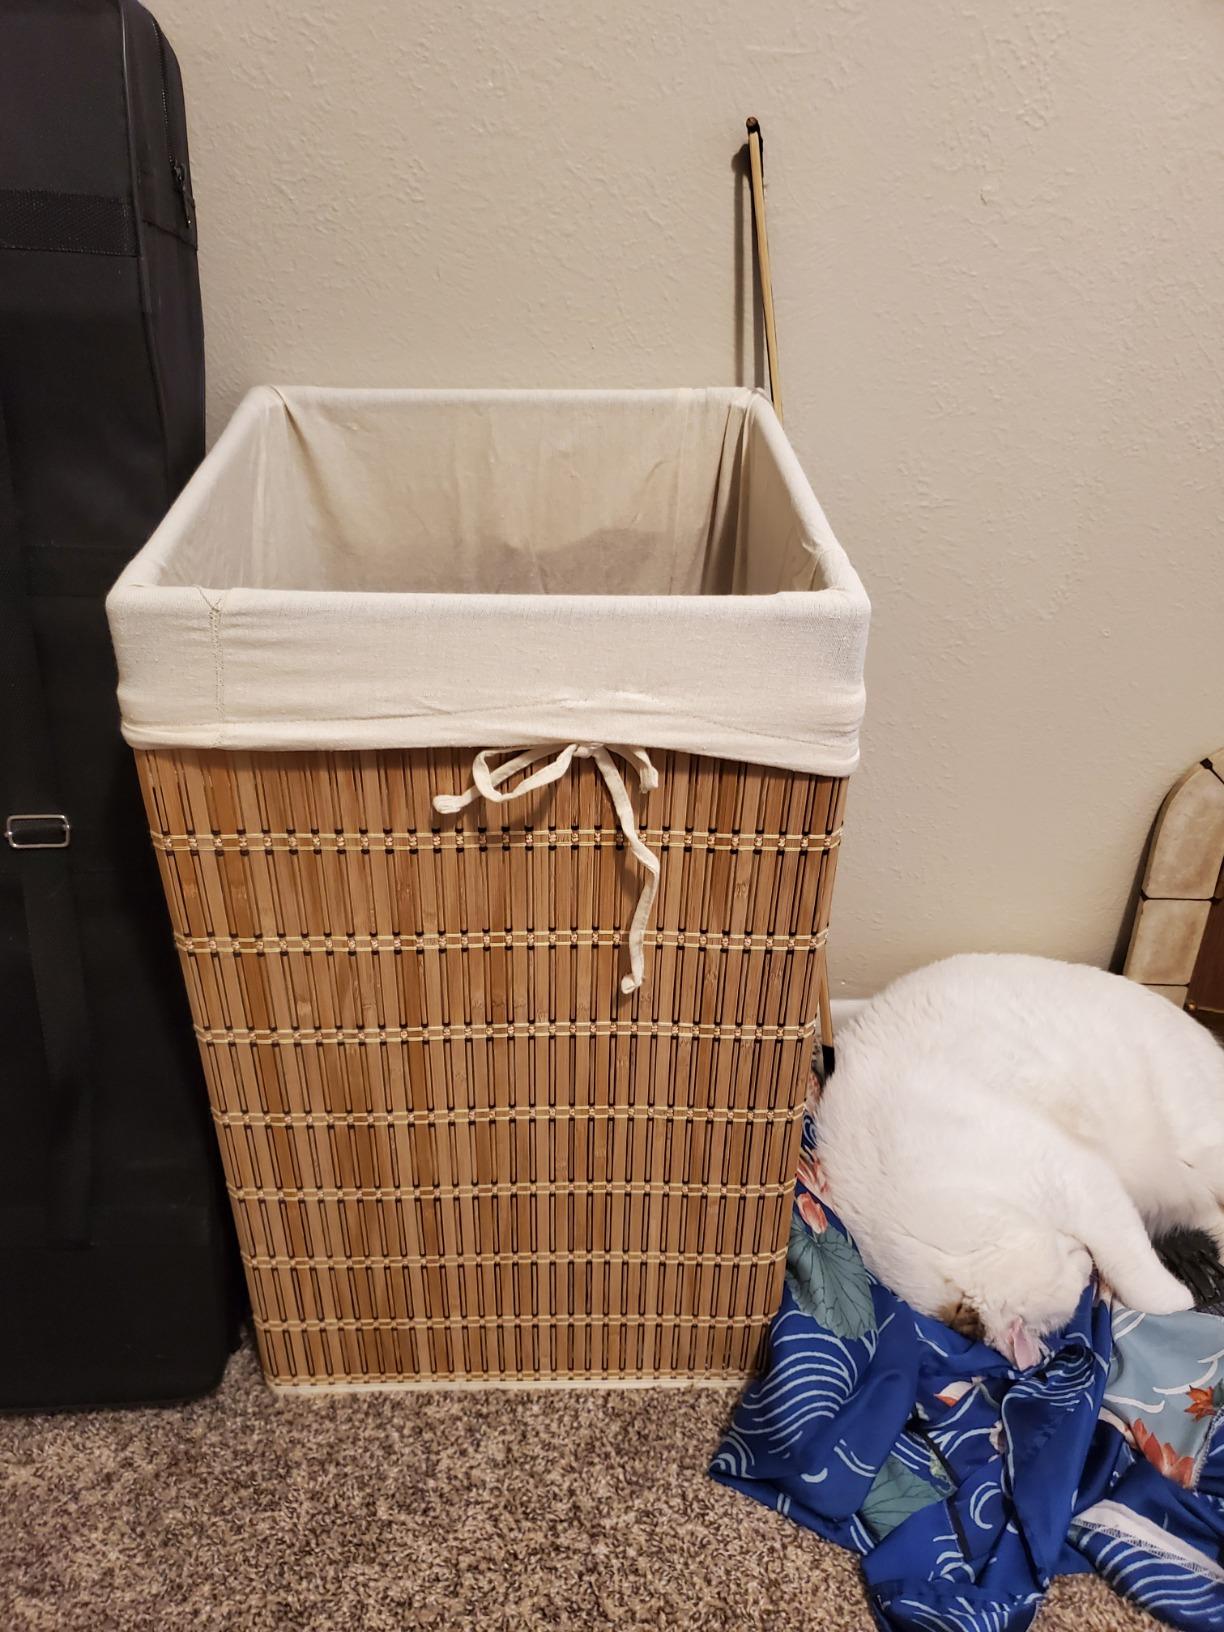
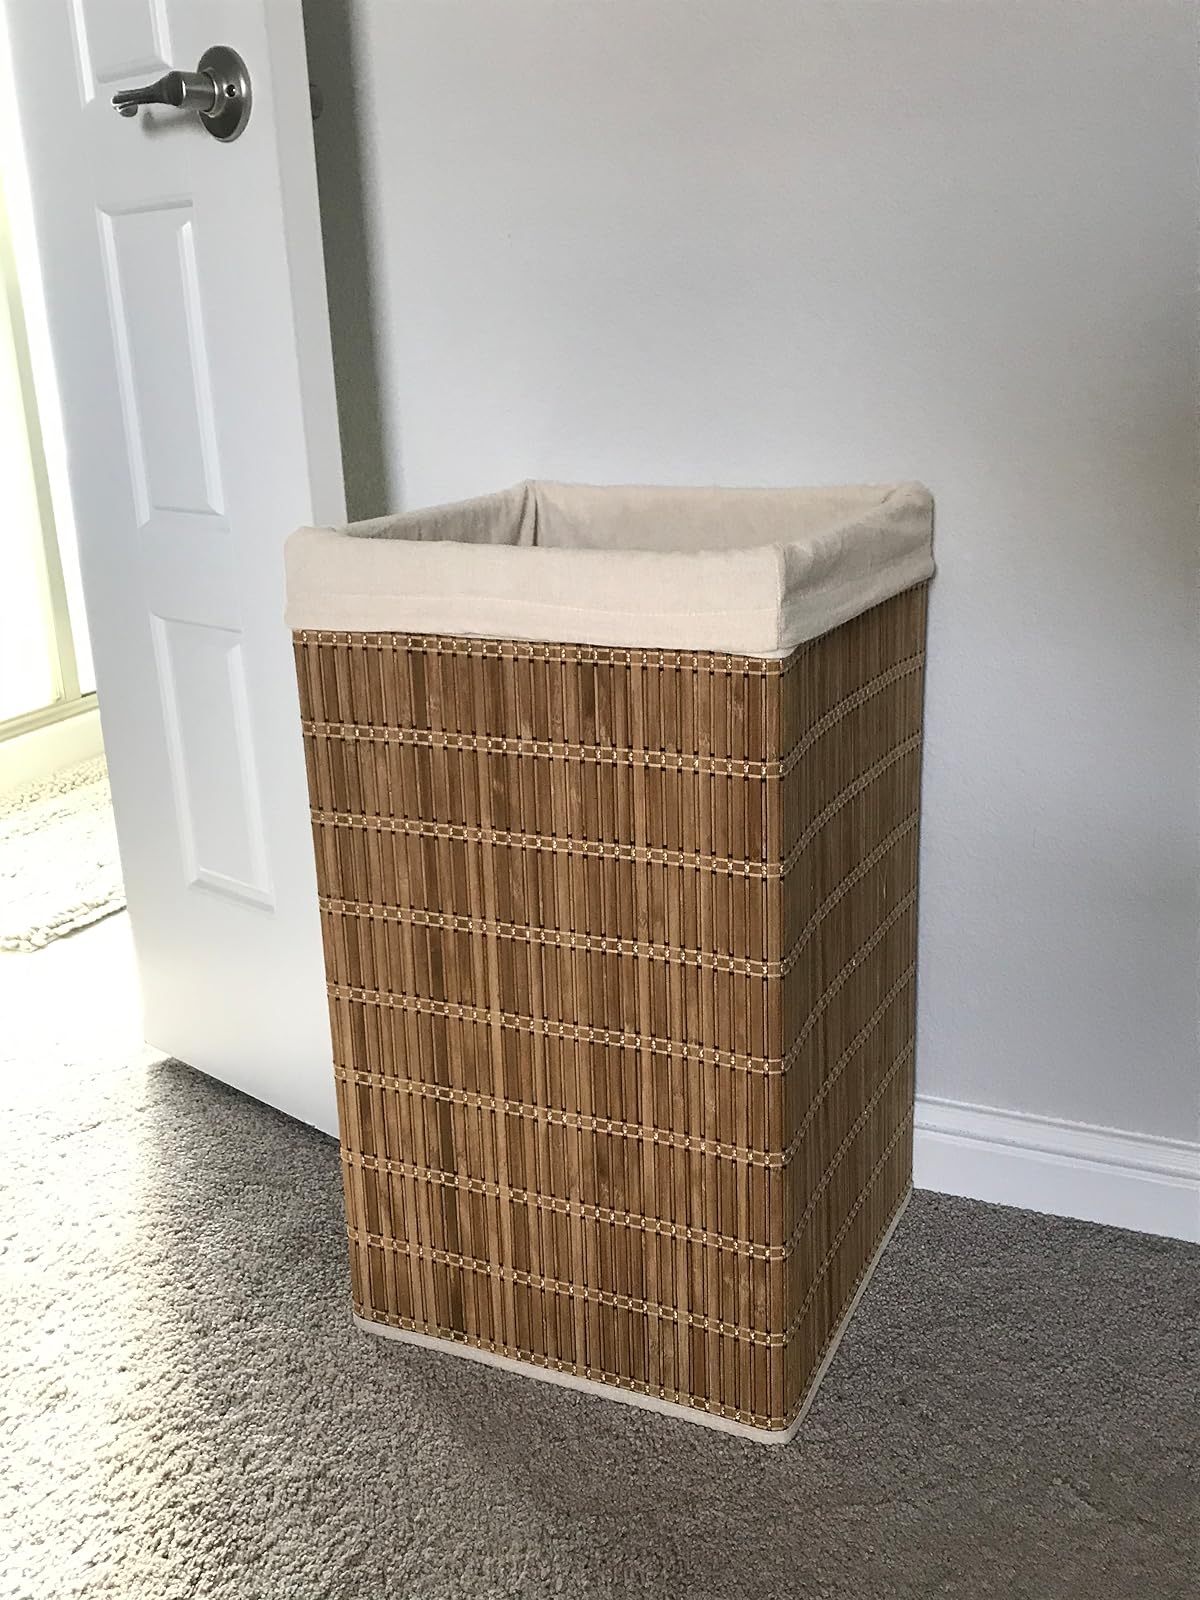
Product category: items_hamper
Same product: yes